Omar Navarro

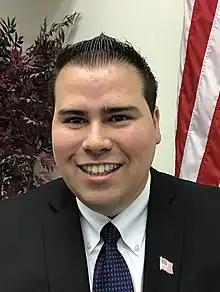
Navarro in 2017

use both this parameter and |birth_date to display the person's date of birth, date of death, and age at death) -->